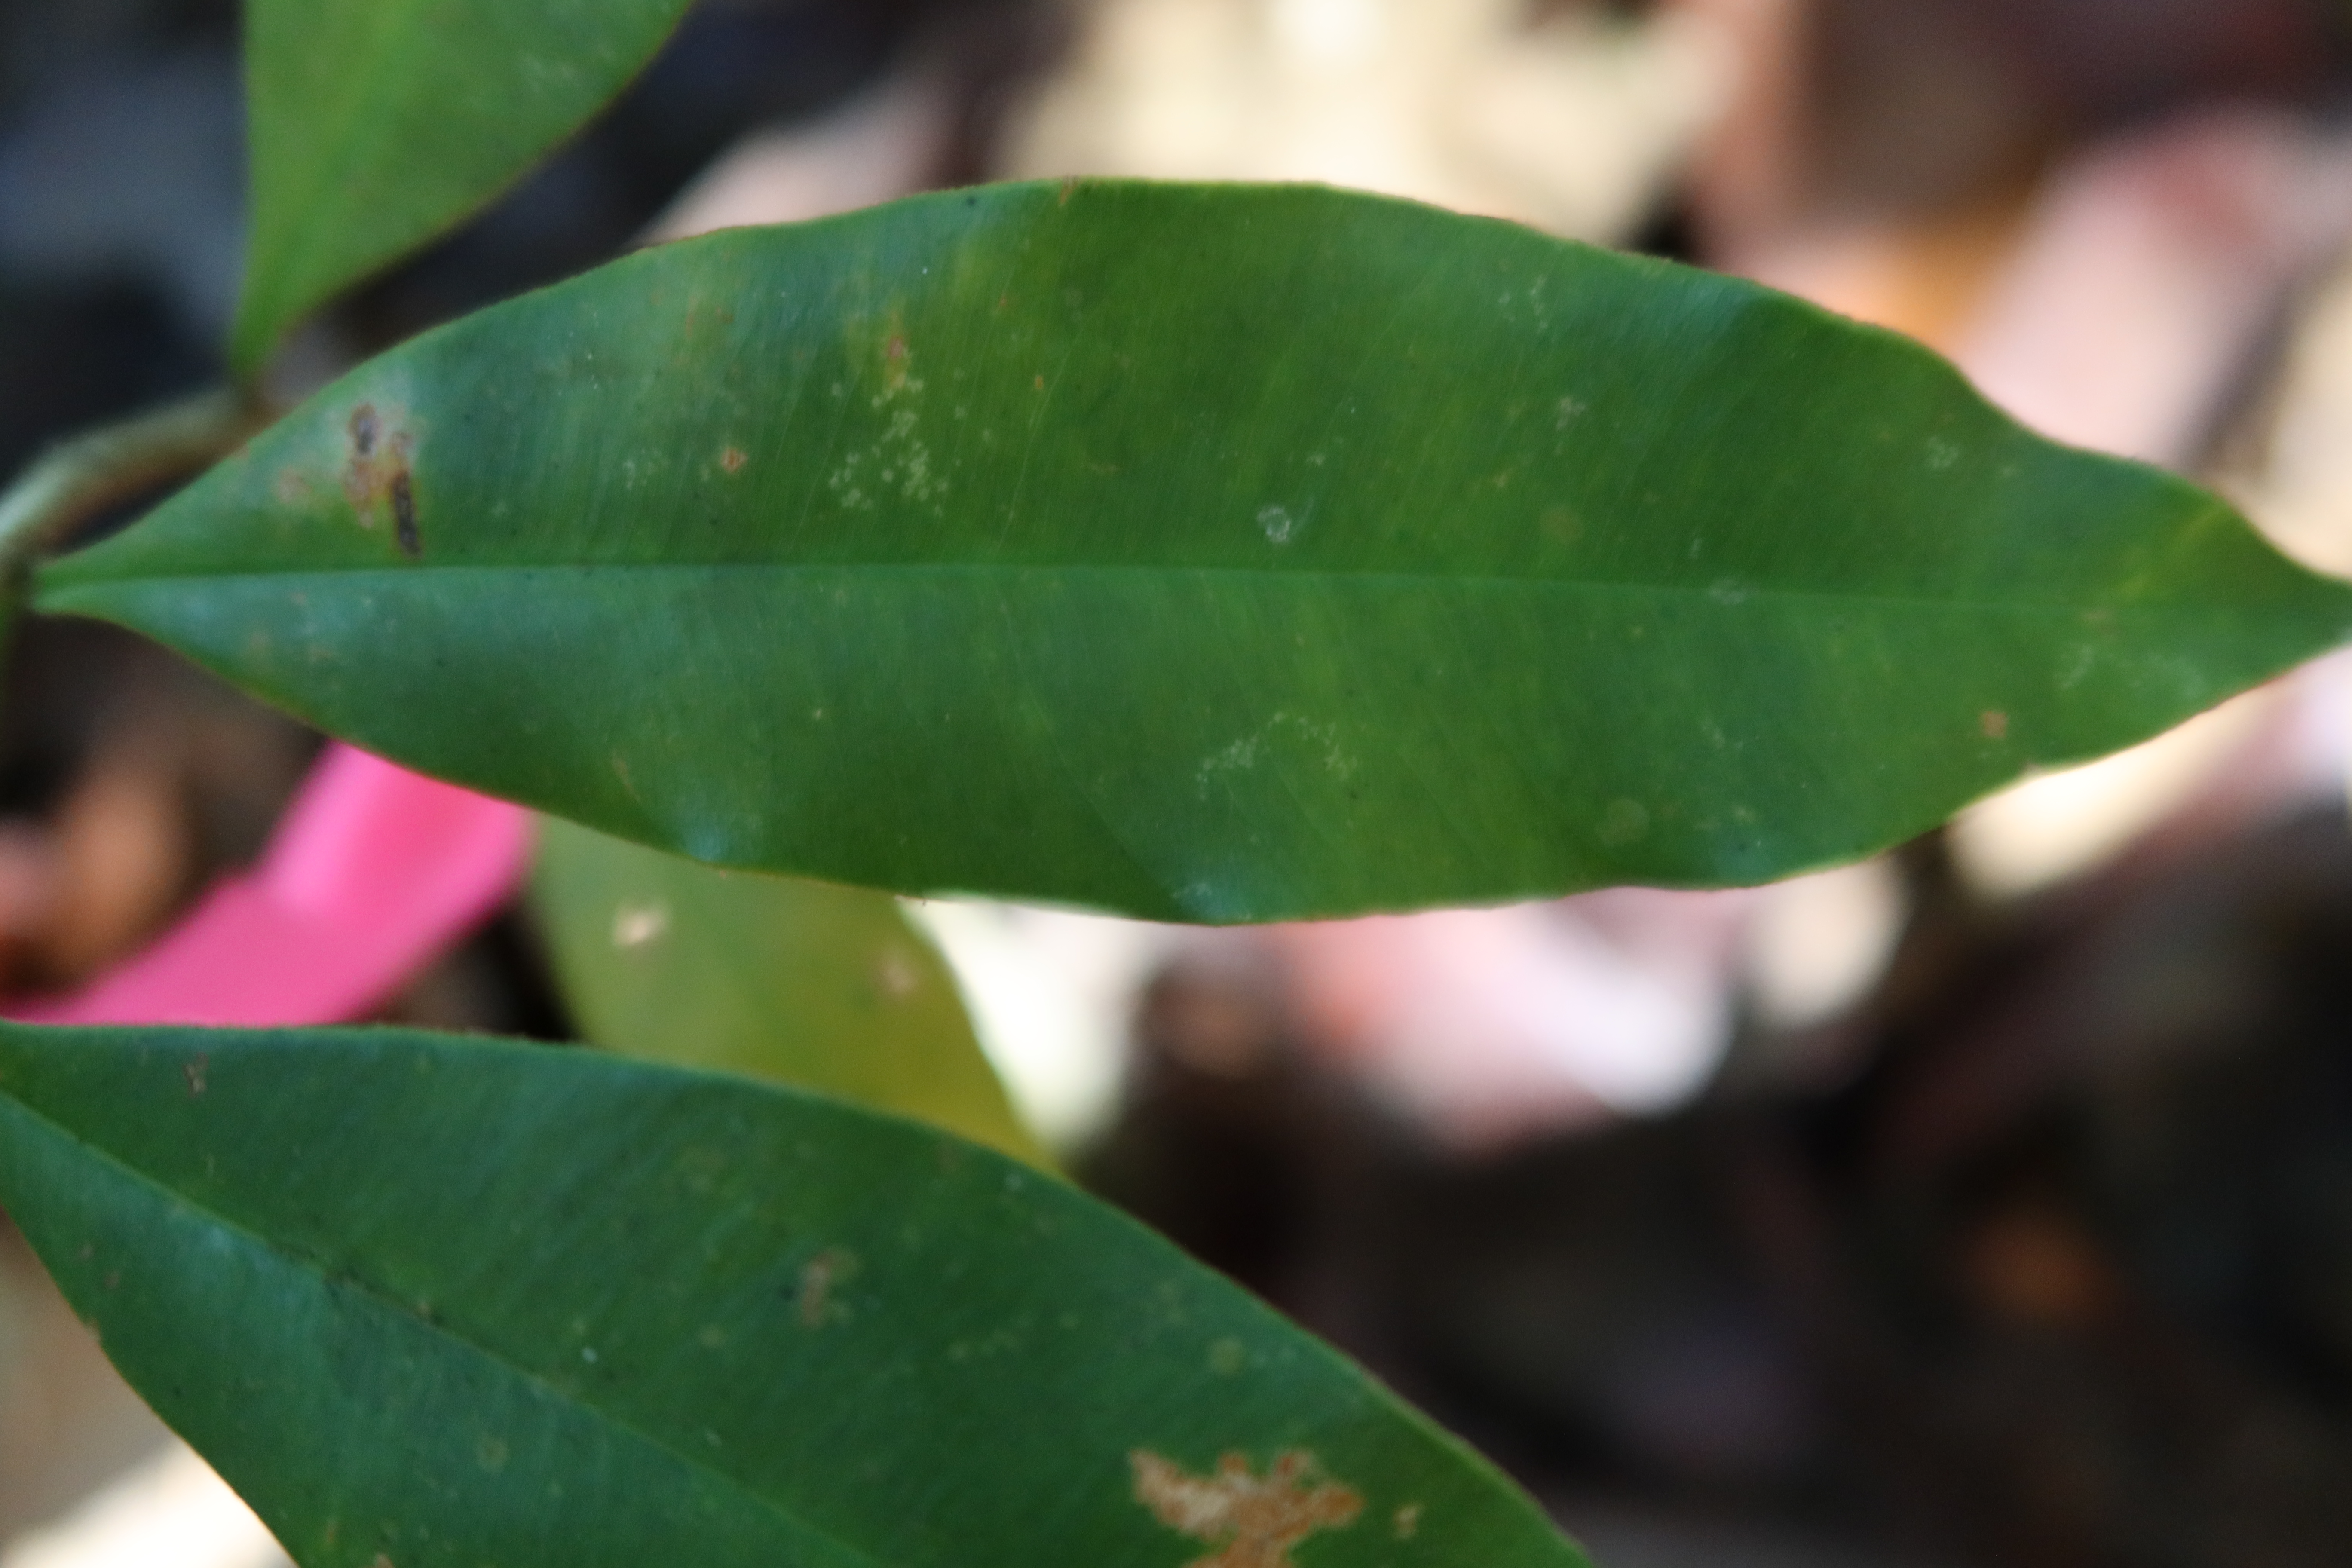
Label: Brown spots